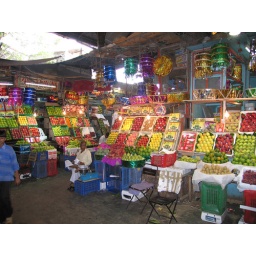
Colourful fruit market in India